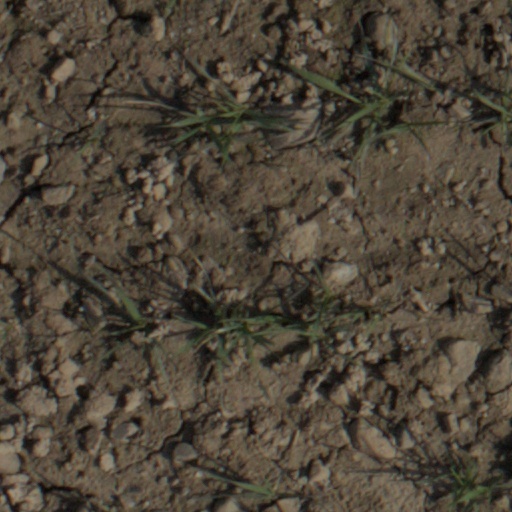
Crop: wheat